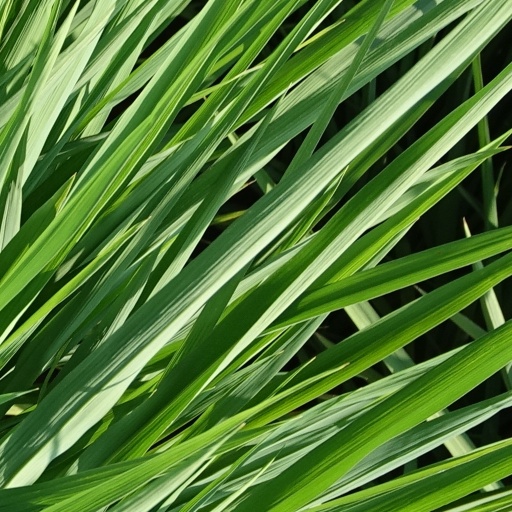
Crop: rice